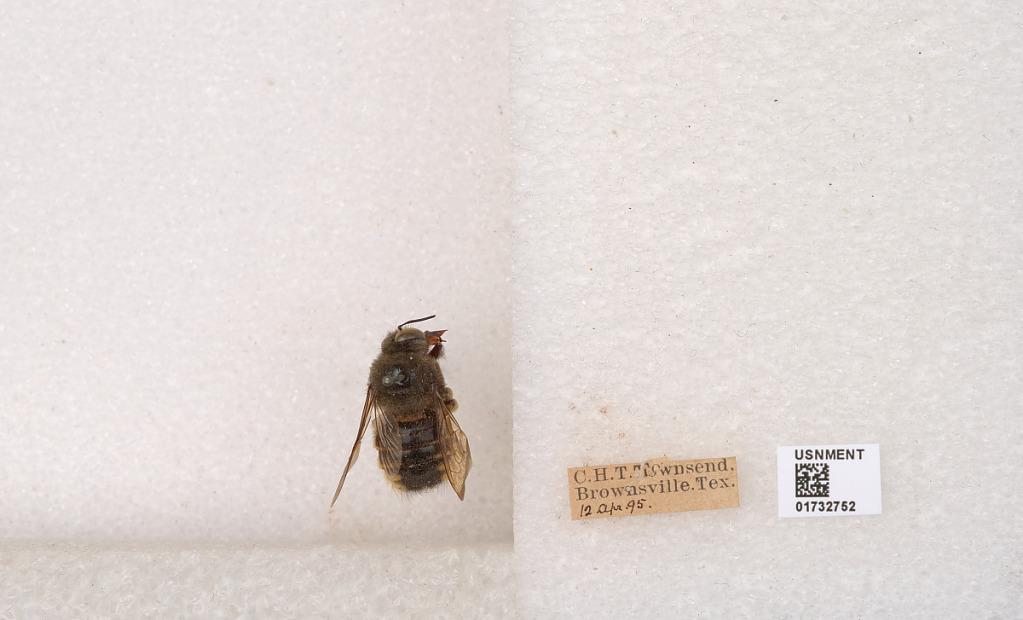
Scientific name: Xylocopa (Notoxylocopa) tabaniformis parkinsoniae Cockerell
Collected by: C. Townsend
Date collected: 1995-4-12
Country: United States
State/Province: Texas
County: Cameron
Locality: Brownsville